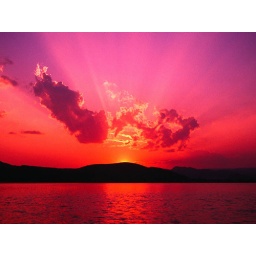
the classic photo from windows XP of the sunset by the lake